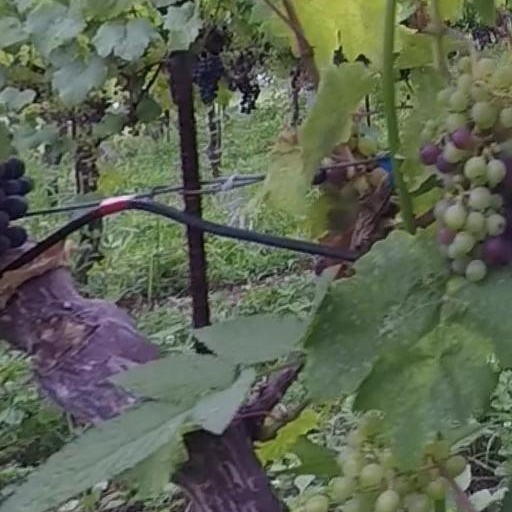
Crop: grape